Mario vs. Donkey Kong

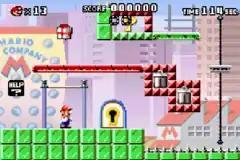
Mario must unlock the door to progress in this screenshot taken in World 1, set at the Mario Toy Company.

In "Mario vs. Donkey Kong", the player assumes the role of Mario, who is pursuing Donkey Kong through a toy factory in order to retrieve several stolen Mini-Mario toys. The game, a puzzle platform game, plays similarly to the Game Boy "Donkey Kong" game, giving Mario a vast set of different athletic moves, including a handstand, a sideways somersault, and a triple jump, all of which can be used to maneuver platforming stages in various different ways. There are several different environments, ranging from a lava environment to the classic construction site, and there are five different types; in the first, and most common, Mario has to pick up a key and take it to the locked door, and then find and pick up the Mini-Mario toy at the end of the level. The second type is where Mario must guide six Mini-Mario toys to the Toy Box, while protecting them from dangerous environments. The third type is the boss level, where Mario must fight Donkey Kong in order to proceed to the next world. The fourth type is the Plus Level, where Mario must activate one Mini-Mario in the level, which is holding a key, and take it to the door. The Plus levels are overall designed to be more difficult than the main levels. The fifth type of level is the Expert levels. The Expert levels can be accessed after beating the main worlds, and after collecting enough stars in the main and Plus levels. In the Expert levels, Mario must get the key and lead it to the door, much like the main levels, but the Expert levels are the hardest levels in the game. Getting through the door beats the level in Plus and Expert modes, rather than sending Mario to a second part.